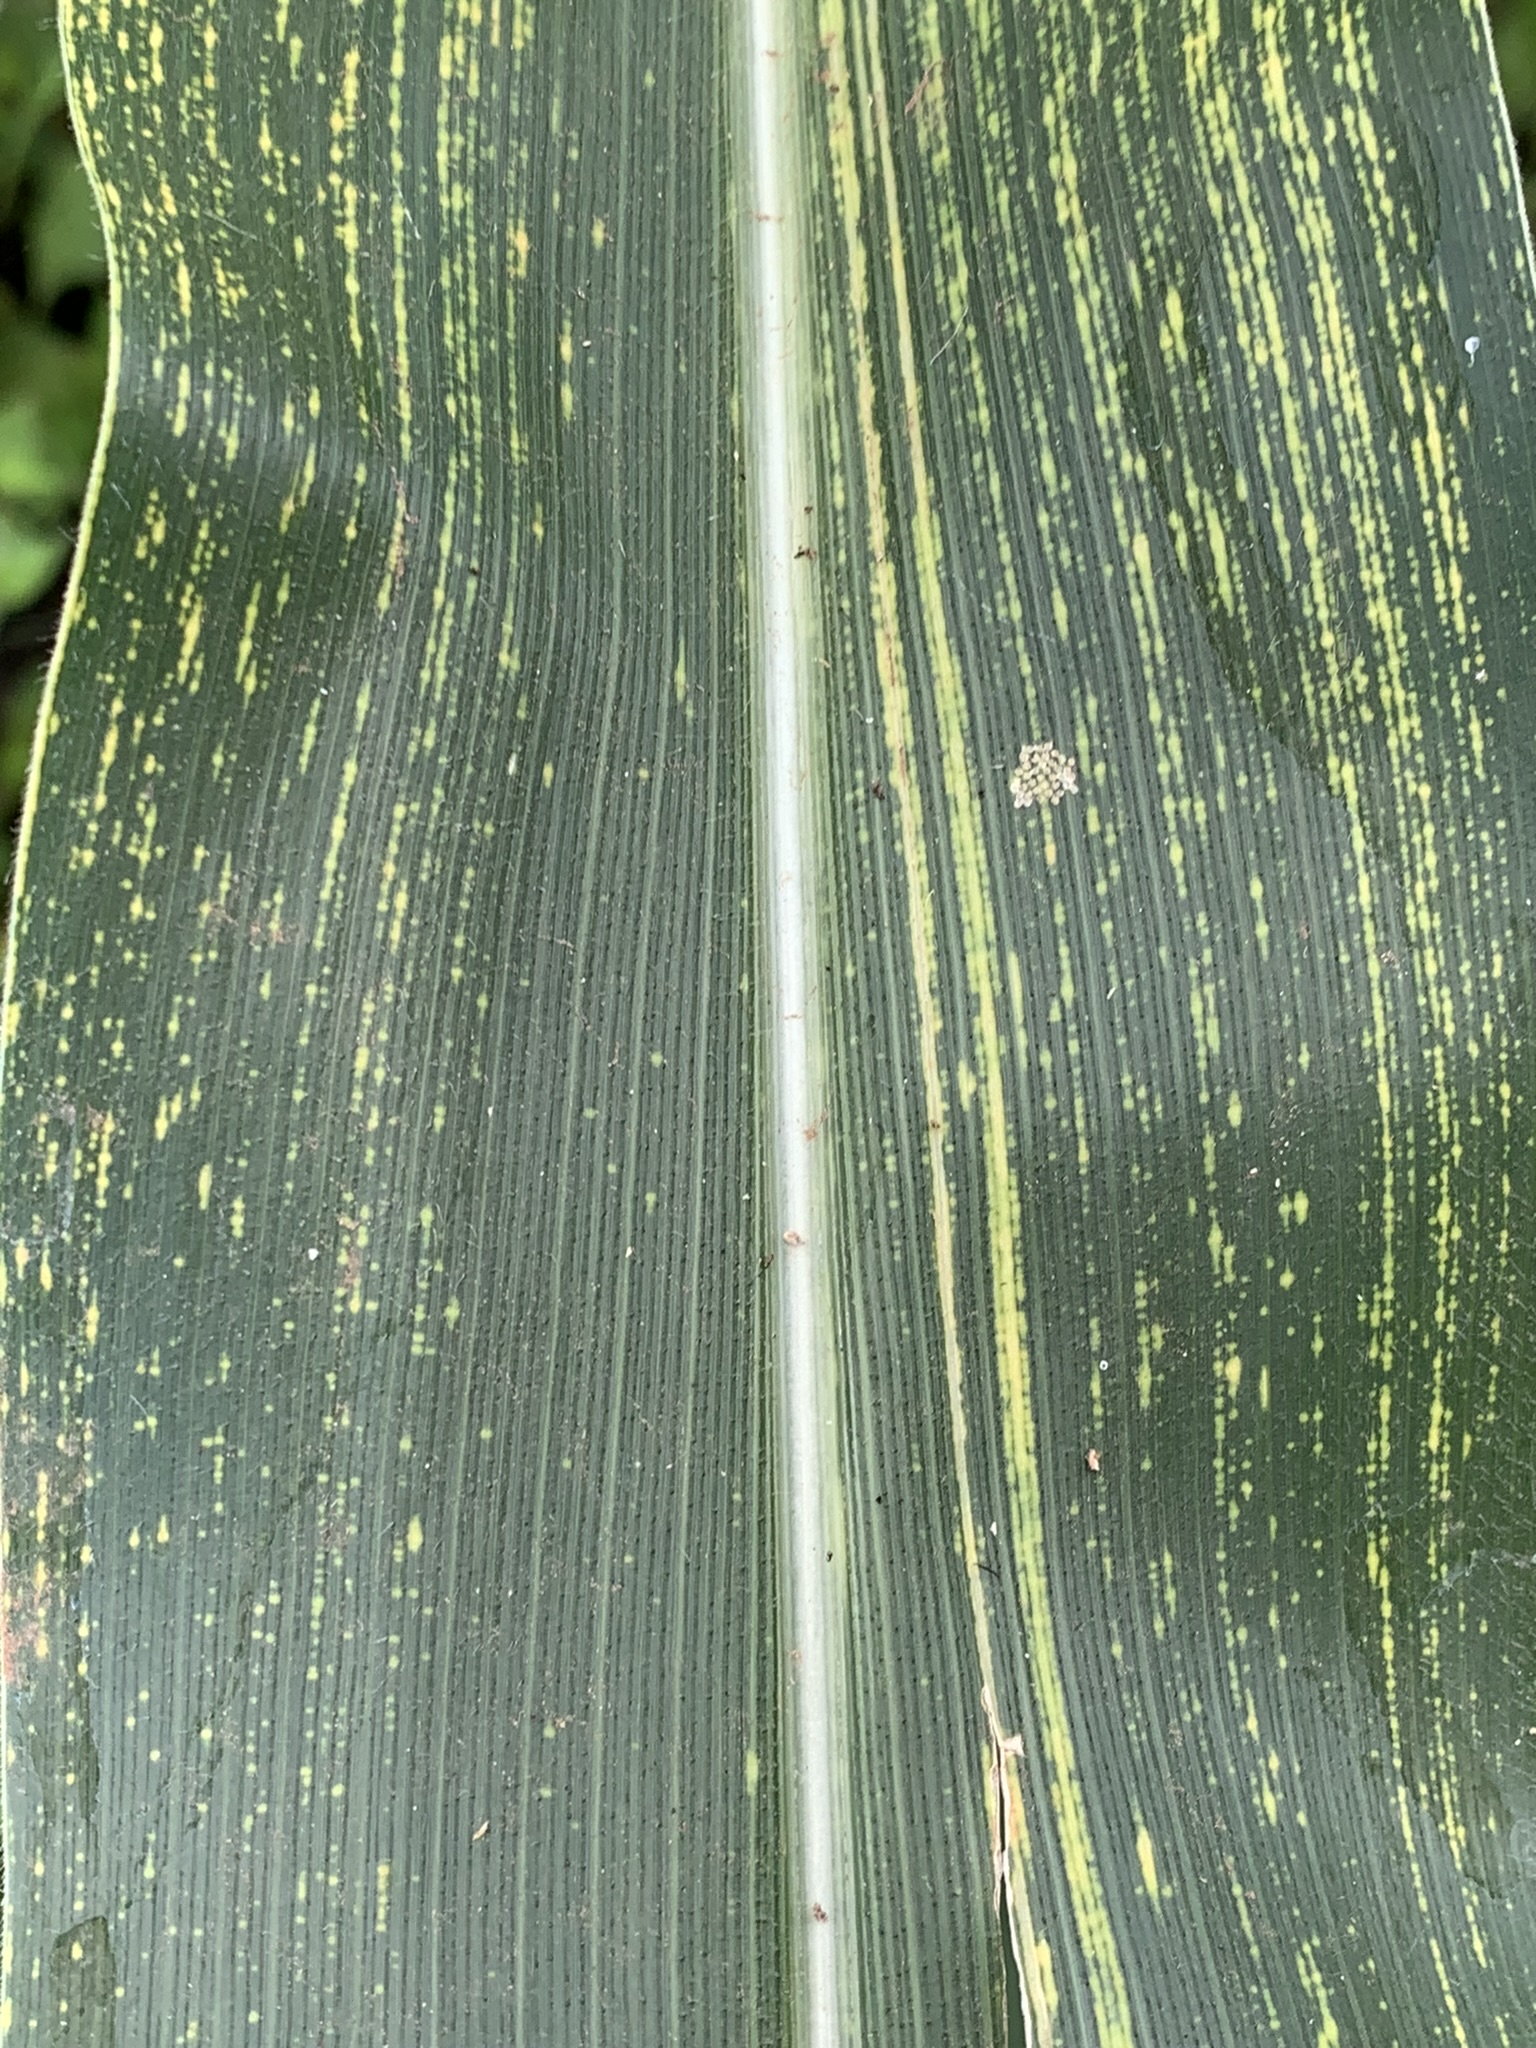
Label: MSV